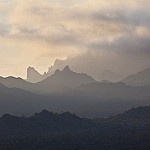
Scene: Outdoor